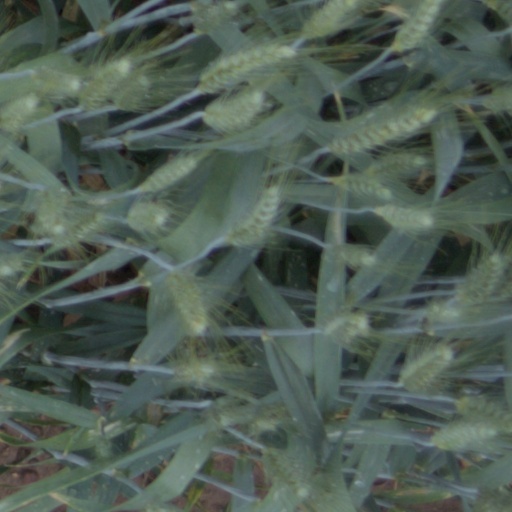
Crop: wheat